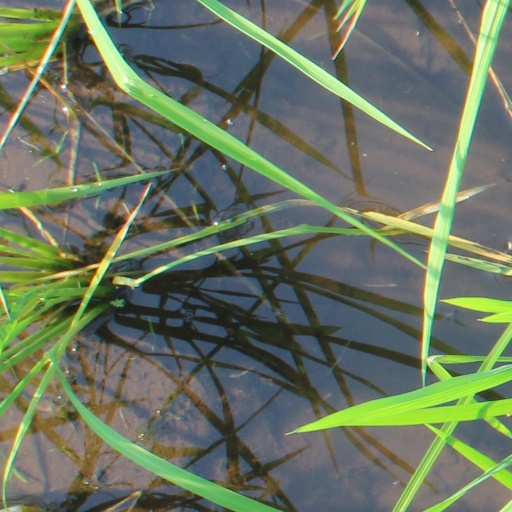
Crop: rice